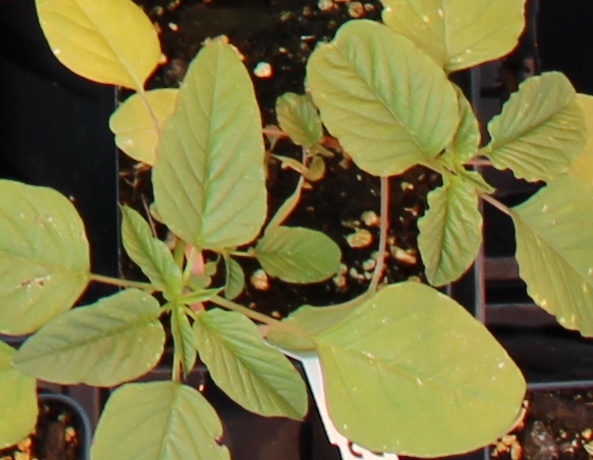
Label: Palmer Amaranth